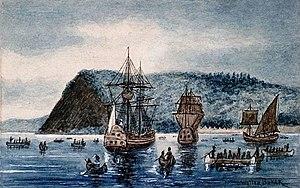
L'arrivée de Jacques Cartier dans le village iroquoien de Stadaconé en 1535